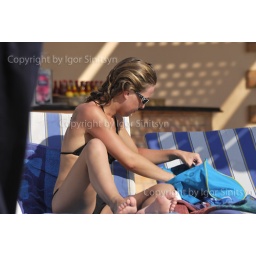
Young girl near the swimming pool